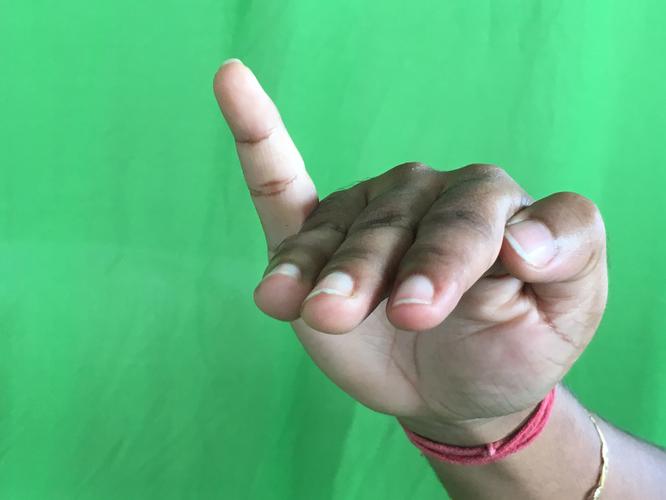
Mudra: Hamsapaksha
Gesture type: double_hand